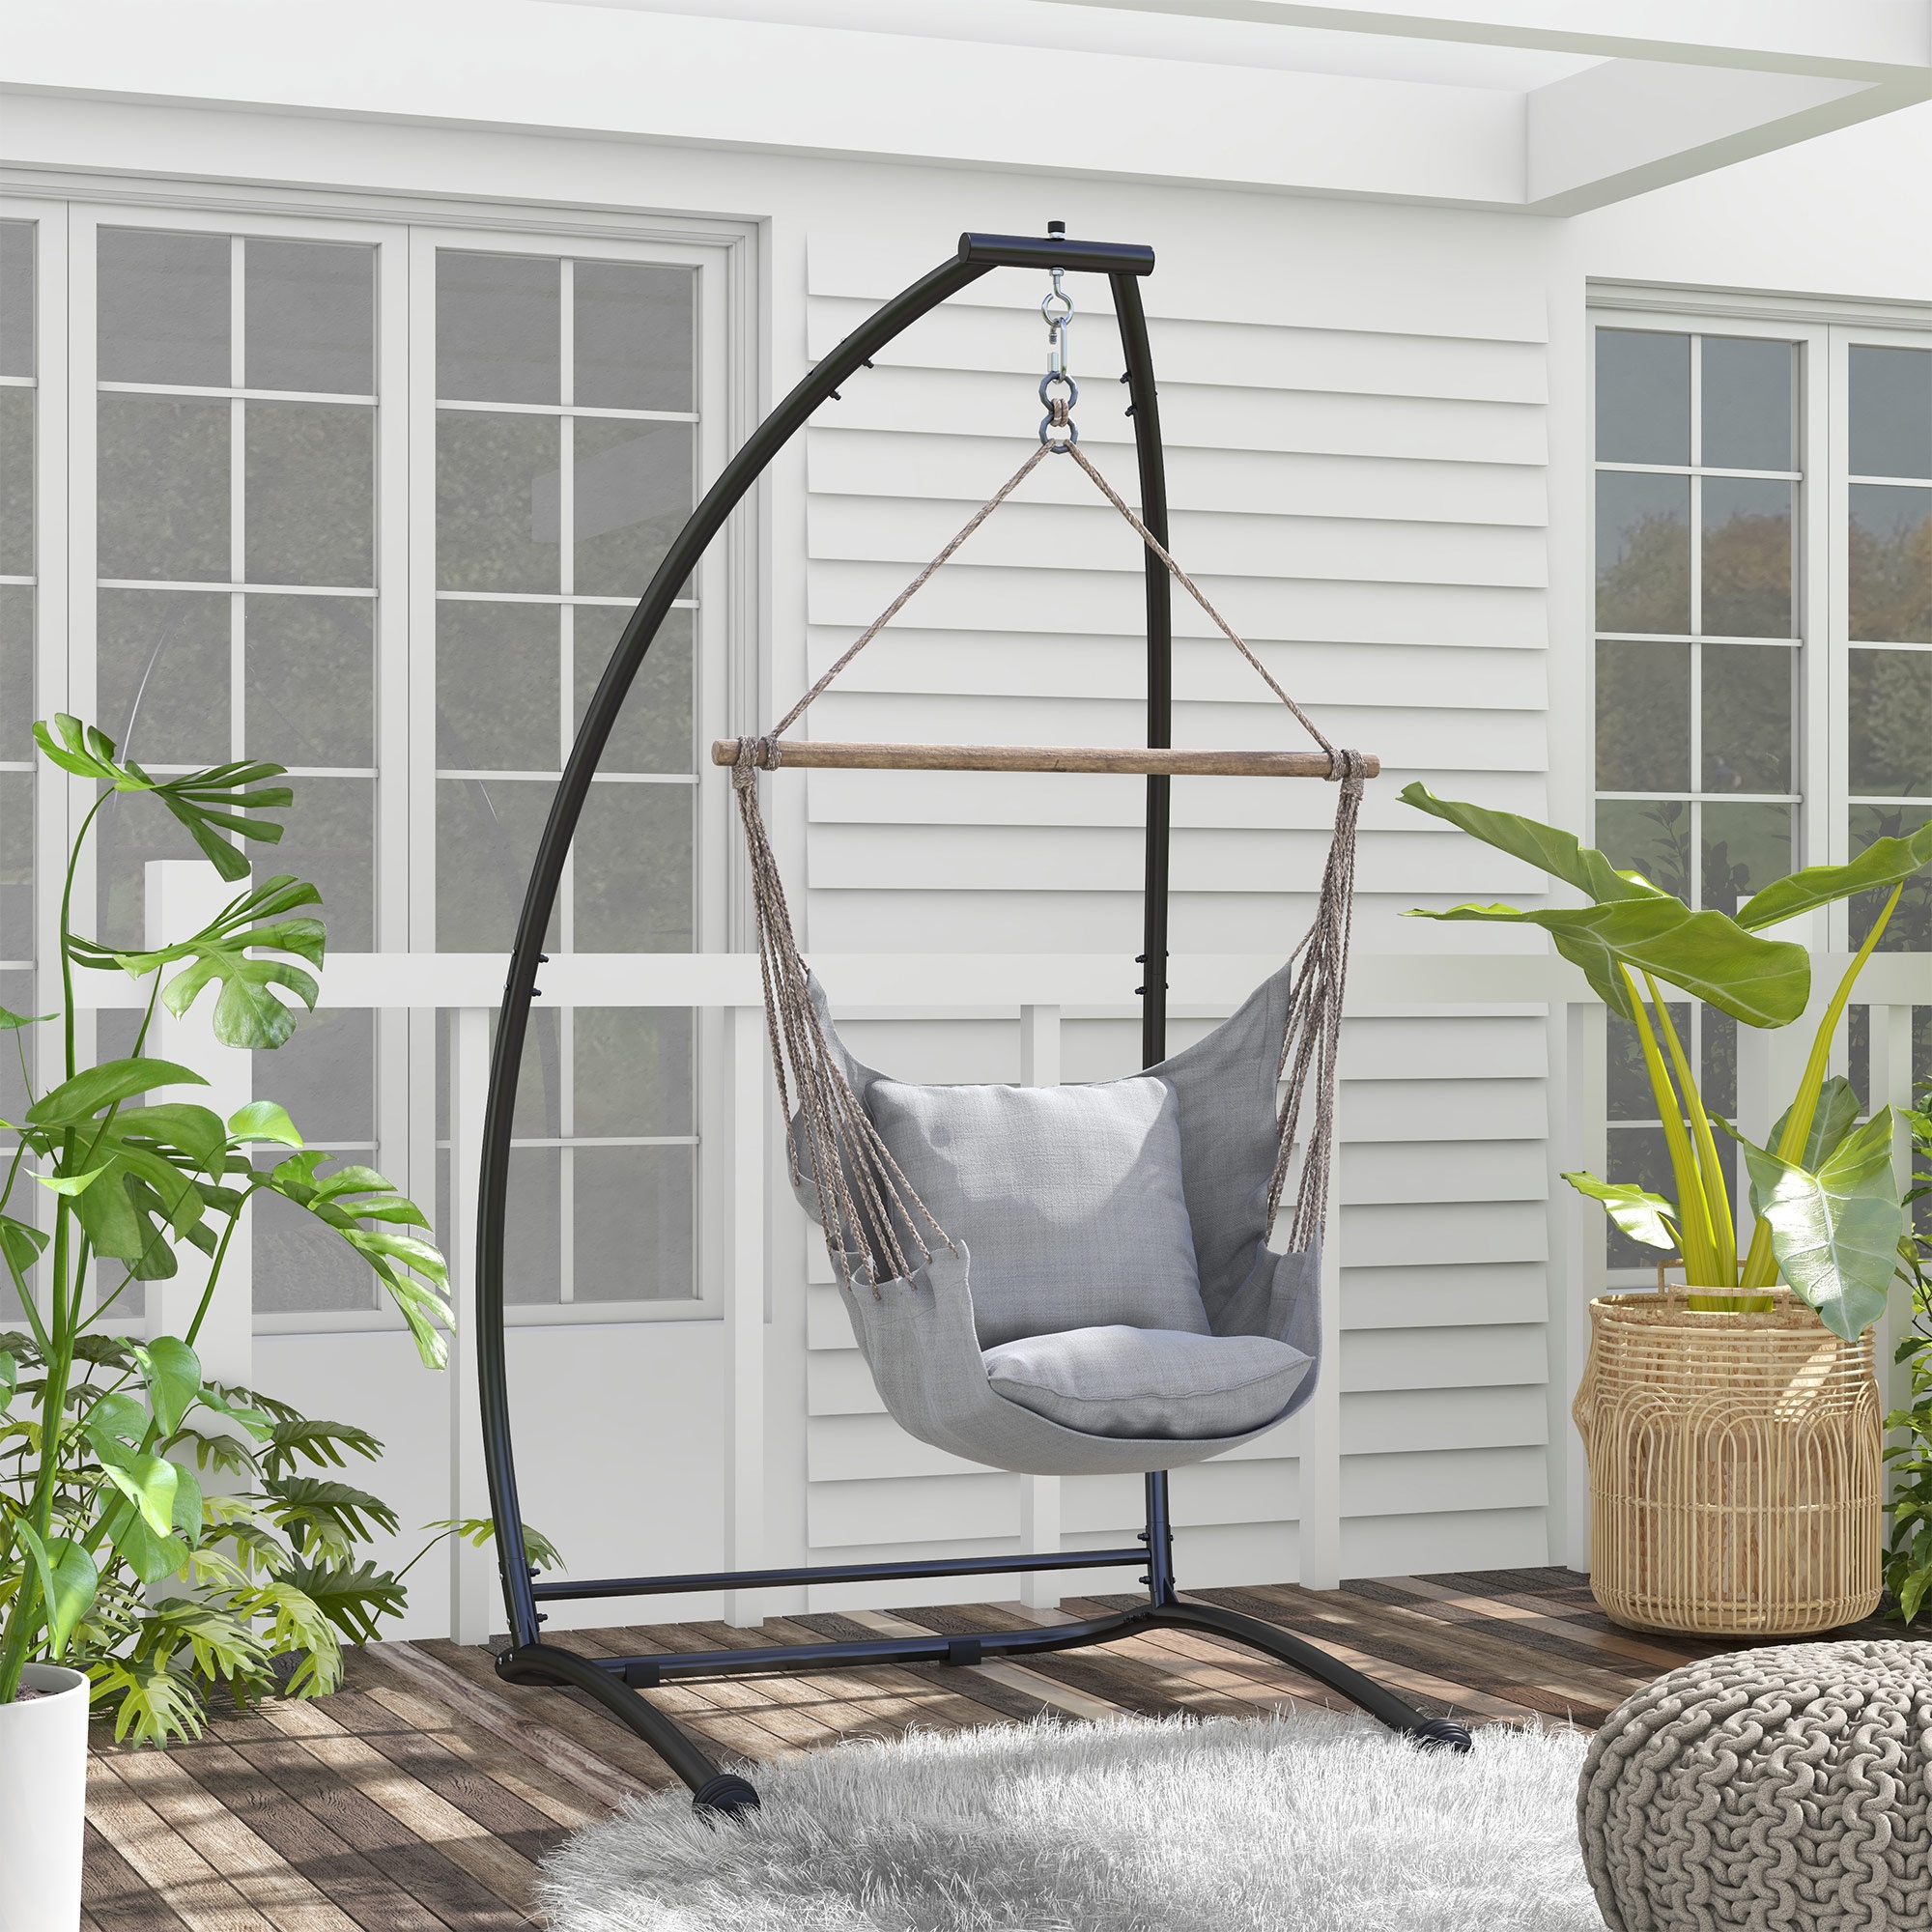
Hammock Chair Stand, C Shape Hanging Heavy Duty Metal Frame Hammock Stand for Hanging Hammock Air Porch Swing Chair, Indoor & Outdoor Use, Black
Brand: MH Star
Thanks to this hammock stand, you can hang and relax practically anywhere you want. The powder coated metal frame is strong; paired with the spring buckle attachment, the chair is held securely in place. Finished with long legs for balance. Features: Suitable for most hanging chairs. Seat not included Powder coated metal frame is strong and supportive. Two legs for balance Spring buckle attachment for safer leverage of chair Suitable for indoor and outdoor spaces Easy to assemble Specification: Colour: Black Material: Steel Overall Dimension: 108L x 130W x 198H cm Weight Capacity: 150kg Certification: EN581 Item Label: 84A-297V00BK Package Includes: 1 x Hammock Chair Stand 1 x Manual
Category: Home & Garden > Lawn & Garden > Outdoor Living > Porch Swing Accessories > Porch Swing Stands